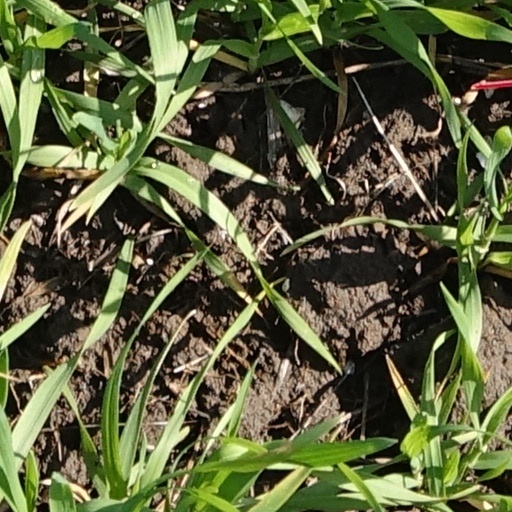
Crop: wheat